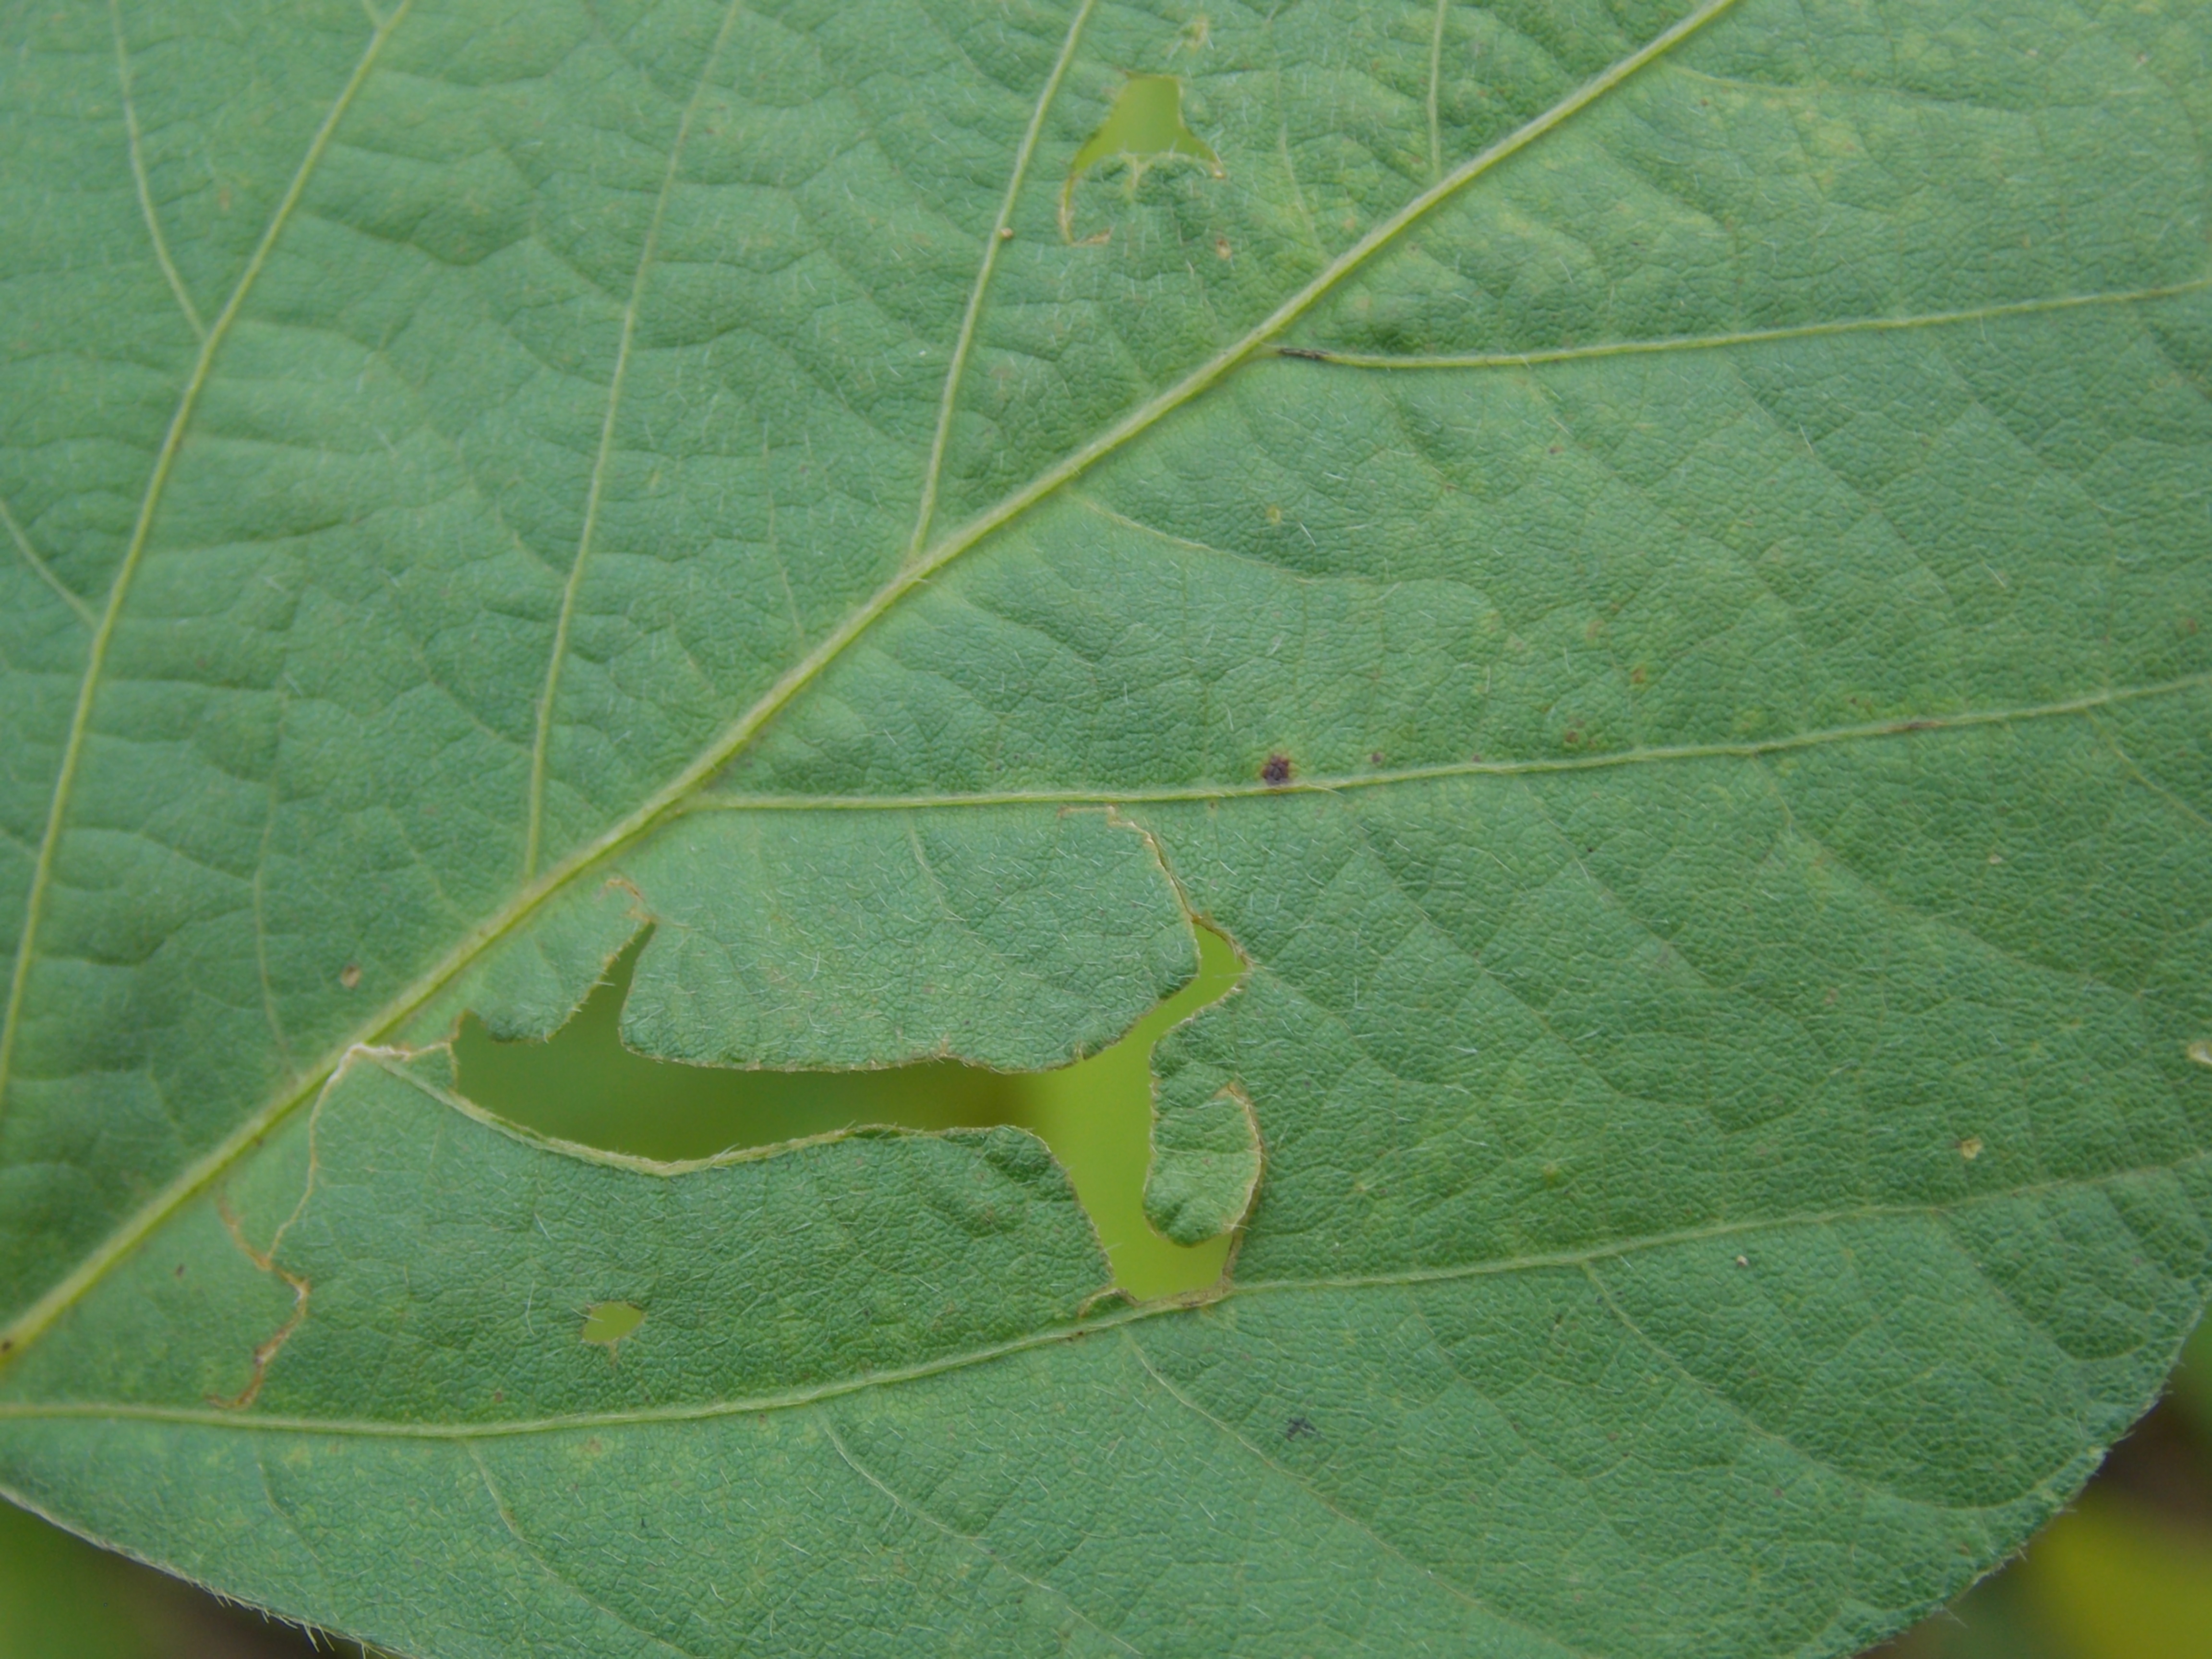
Label: Healthy